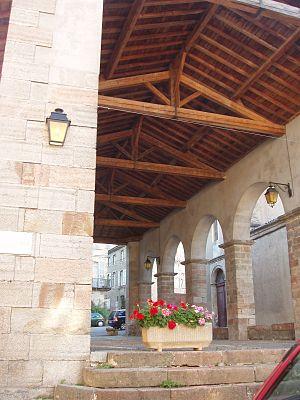
La Bastide-de-Sérou (Ariège, France)
La Bastide-de-Sérou est une commune française située dans le département de l'Ariège en région Occitanie.